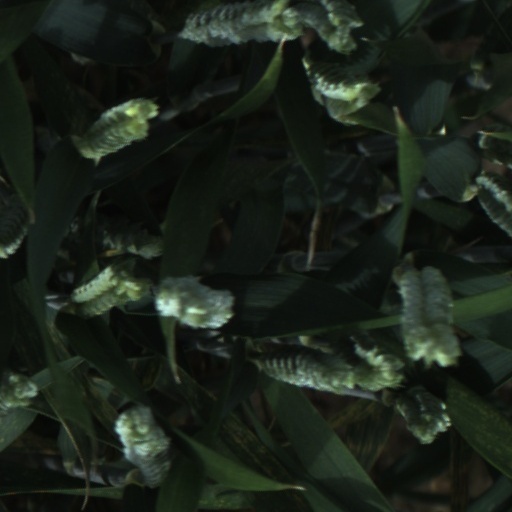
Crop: wheat